Sir John Franklin High School

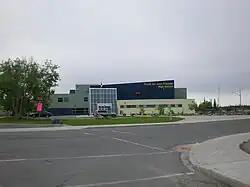

École Sir John Franklin High School is a high school in Yellowknife, Northwest Territories, Canada, operated by Yellowknife Education District No. 1. The school is named for the explorer Sir John Franklin.